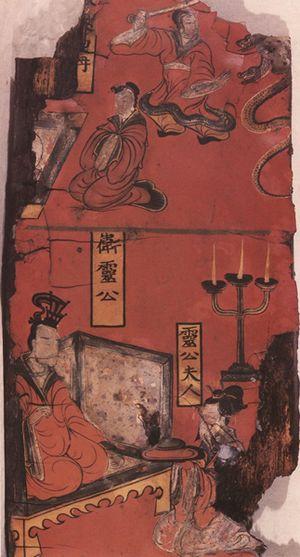
L'histoire de la bisexualité est divisée en deux parties, l'histoire pré-moderne et l'histoire contemporaine. L'histoire ancienne et médiévale de la bisexualité se compose d'anecdotes de comportements sexuels et de relations entre personnes de même sexe et de sexe différent. Une définition moderne de la bisexualité commence à prendre forme au milieu du XIXᵉ siècle au sein de trois catégories interconnectées: les catégories biologiques, psychiques et sexuelles. Dans la culture occidentale moderne, le terme bisexuel est d'abord défini de manière binaire comme une personne ayant une capacité d'attraction romantique ou sexuelle pour les hommes et les femmes. L'utilisation du mot bisexuel remonte au XIXᵉ siècle lorsque le psychologue allemand Richard von Krafft-Ebing utilise le mot bisexuel pour désigner le sexe des individus qui adoptent selon lui des comportements féminins et masculins. À partir des années 1970, la bisexualité en tant qu'orientation sexuelle distincte gagne en visibilité dans la littérature, le monde universitaire et l'activisme occidental.